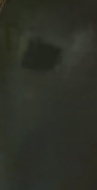
Face region: eyes (orbital_tightening_and_eye_area)
Pain indicator: not_present